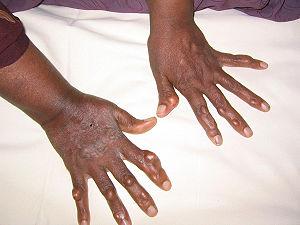
Un xanthome est une tumeur bénigne cutanée plane ou nodulaire, externe ou sous-cutanée, de couleur jaune, jaunâtre ou jaune-orangé, formée par un infiltrat dermique de cellules chargées de graisses. Ce sont des amas de tissu conjonctif et d'histiocytes. Les xanthomes ne mesurent souvent que quelques millimètres et parfois un centimètre ou plus. Exceptionnellement ils se présentent comme des excroissances épaisses d'un centimètre voire plus.